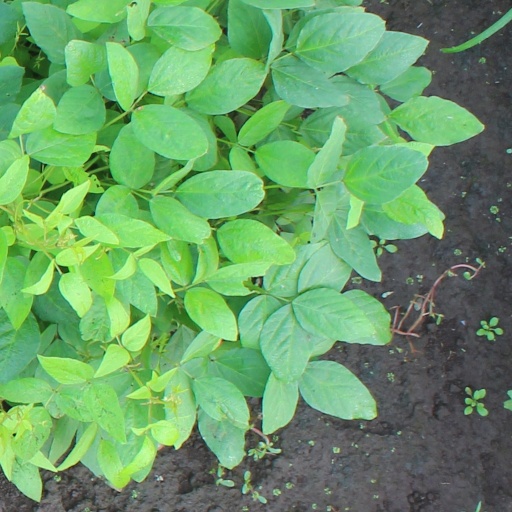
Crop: soybean